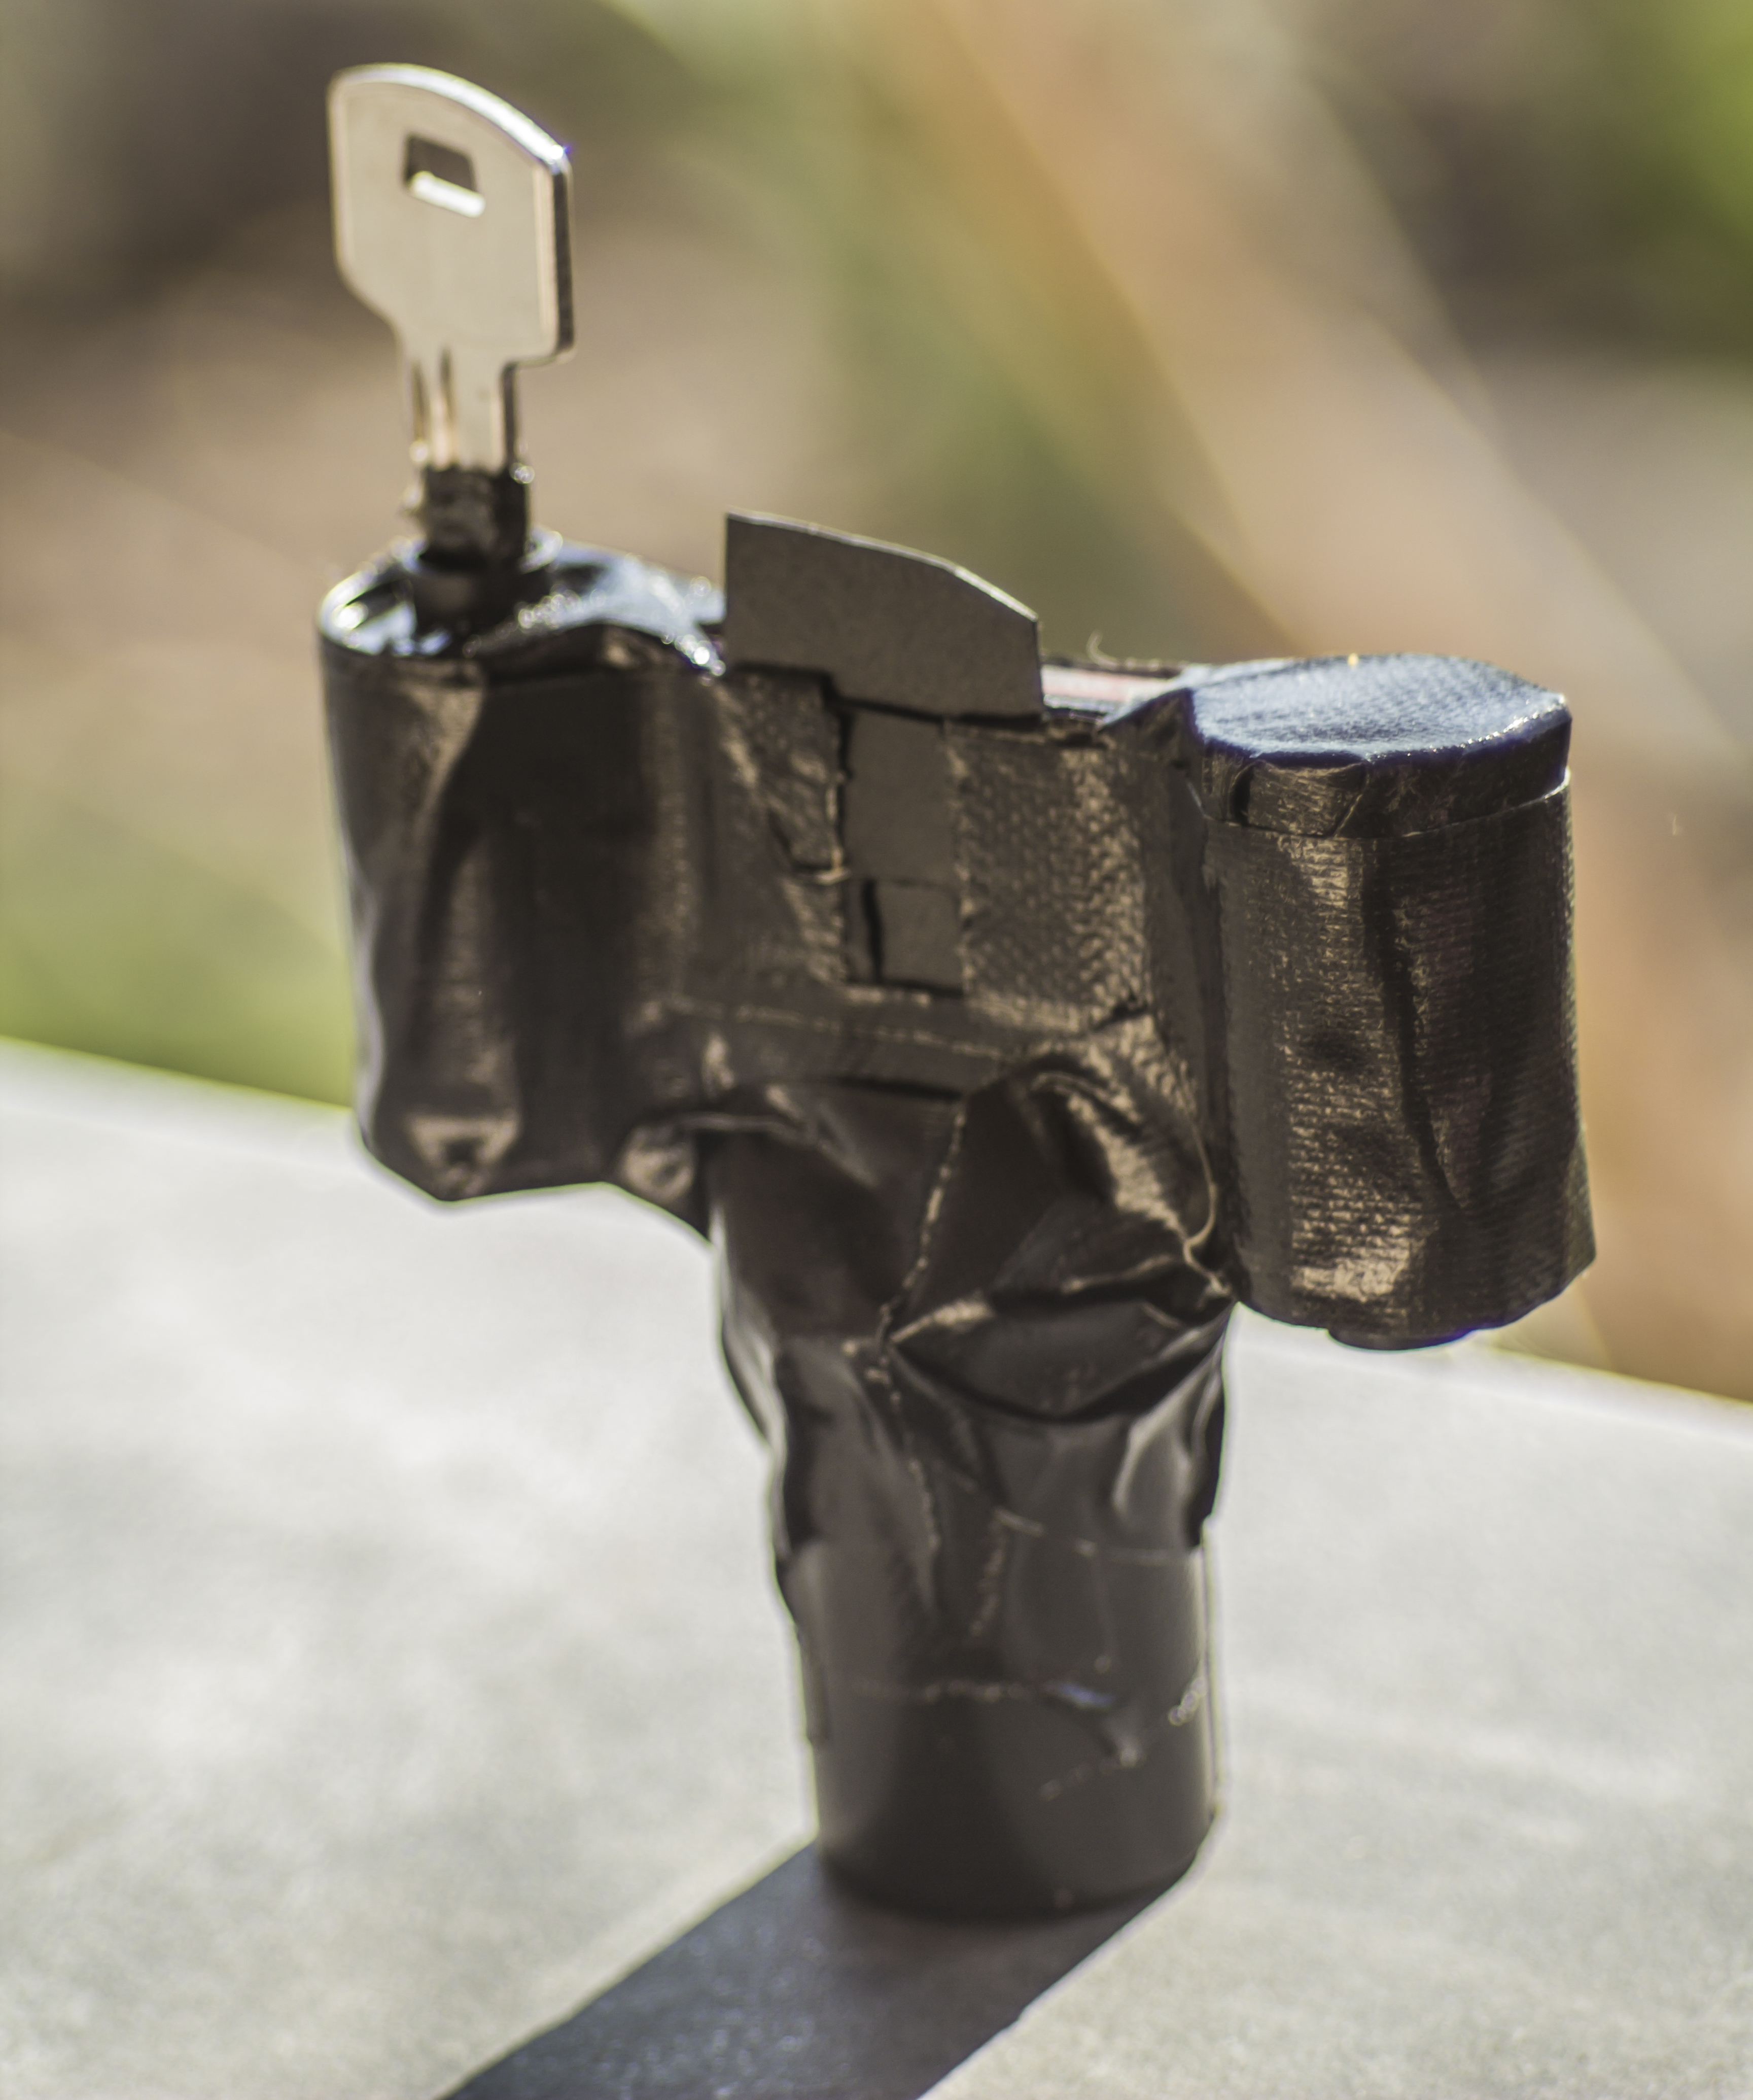
hand, lighting, sculpture, cool image, footwear